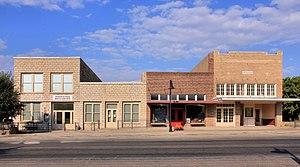
La ville de Throckmorton est le siège du comté de Throckmorton, dans l’État du Texas, aux États-Unis. Elle comptait 905 habitants lors du recensement de 2000.